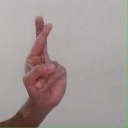
अक्षर: र